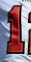
Number: 1